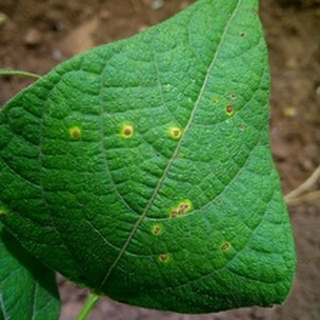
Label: bean_rust